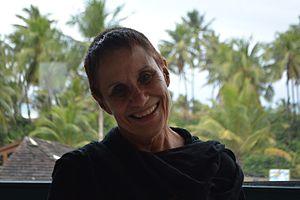
Sonia Corrêa est une activiste féministe et chercheuse brésilienne, qui travaille principalement sur les questions de l'égalité des sexes, de la santé et de la sexualité. Depuis 2002, elle co-préside Sexuality Policy Watch, forum mondial analysant l'évolution des politiques et projets en matière de sexualité à travers le monde.